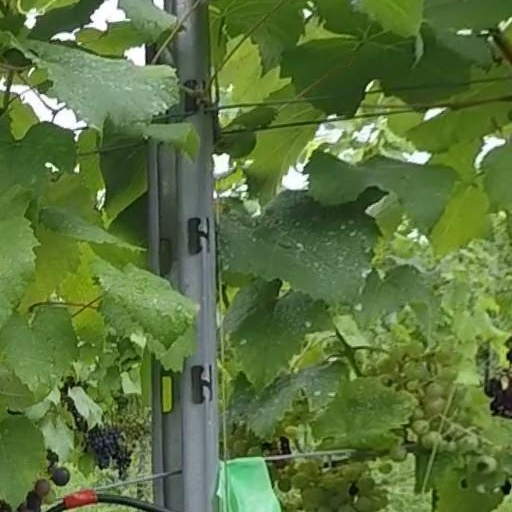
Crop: grape